Battle of Roanoke Island

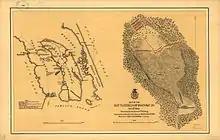
Map of Roanoke Island, showing forts and fleet dispositions, February 7, 1862, on the left, and on the right, the battlefield where opposing armies met on February 8. Prepared by Lt. Andrews, 9th N.Y. Regiment.

The fleet got under way early the morning after they had assembled in the sound (February 5), and by nightfall were near the southern end of Roanoke Island, where they anchored. Rain and strong winds prevented movements the next day. The major activity was Goldsborough's shift of his flag from USS "Philadelphia" to "Southfield". On February 7 the weather moderated, and the Navy gunboats got into position. They first fired a few shells inland at Ashby Harbor, the intended landing place, and determined that the defenders had no batteries there.